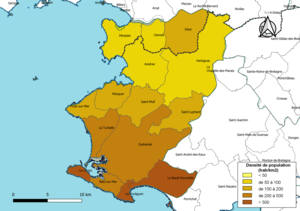
Carte des densités de population (millésimée 2016) des communes de la Communauté d'agglomération de la Presqu'île de Guérande Atlantique, département de la Loire-Atlantique, France. Composition au 1er janvier 2019.
La communauté d'agglomération de la Presqu'île de Guérande - Atlantique, dite Cap Atlantique, est une intercommunalité comprenant 15 communes s'étendant sur deux départements et deux régions.